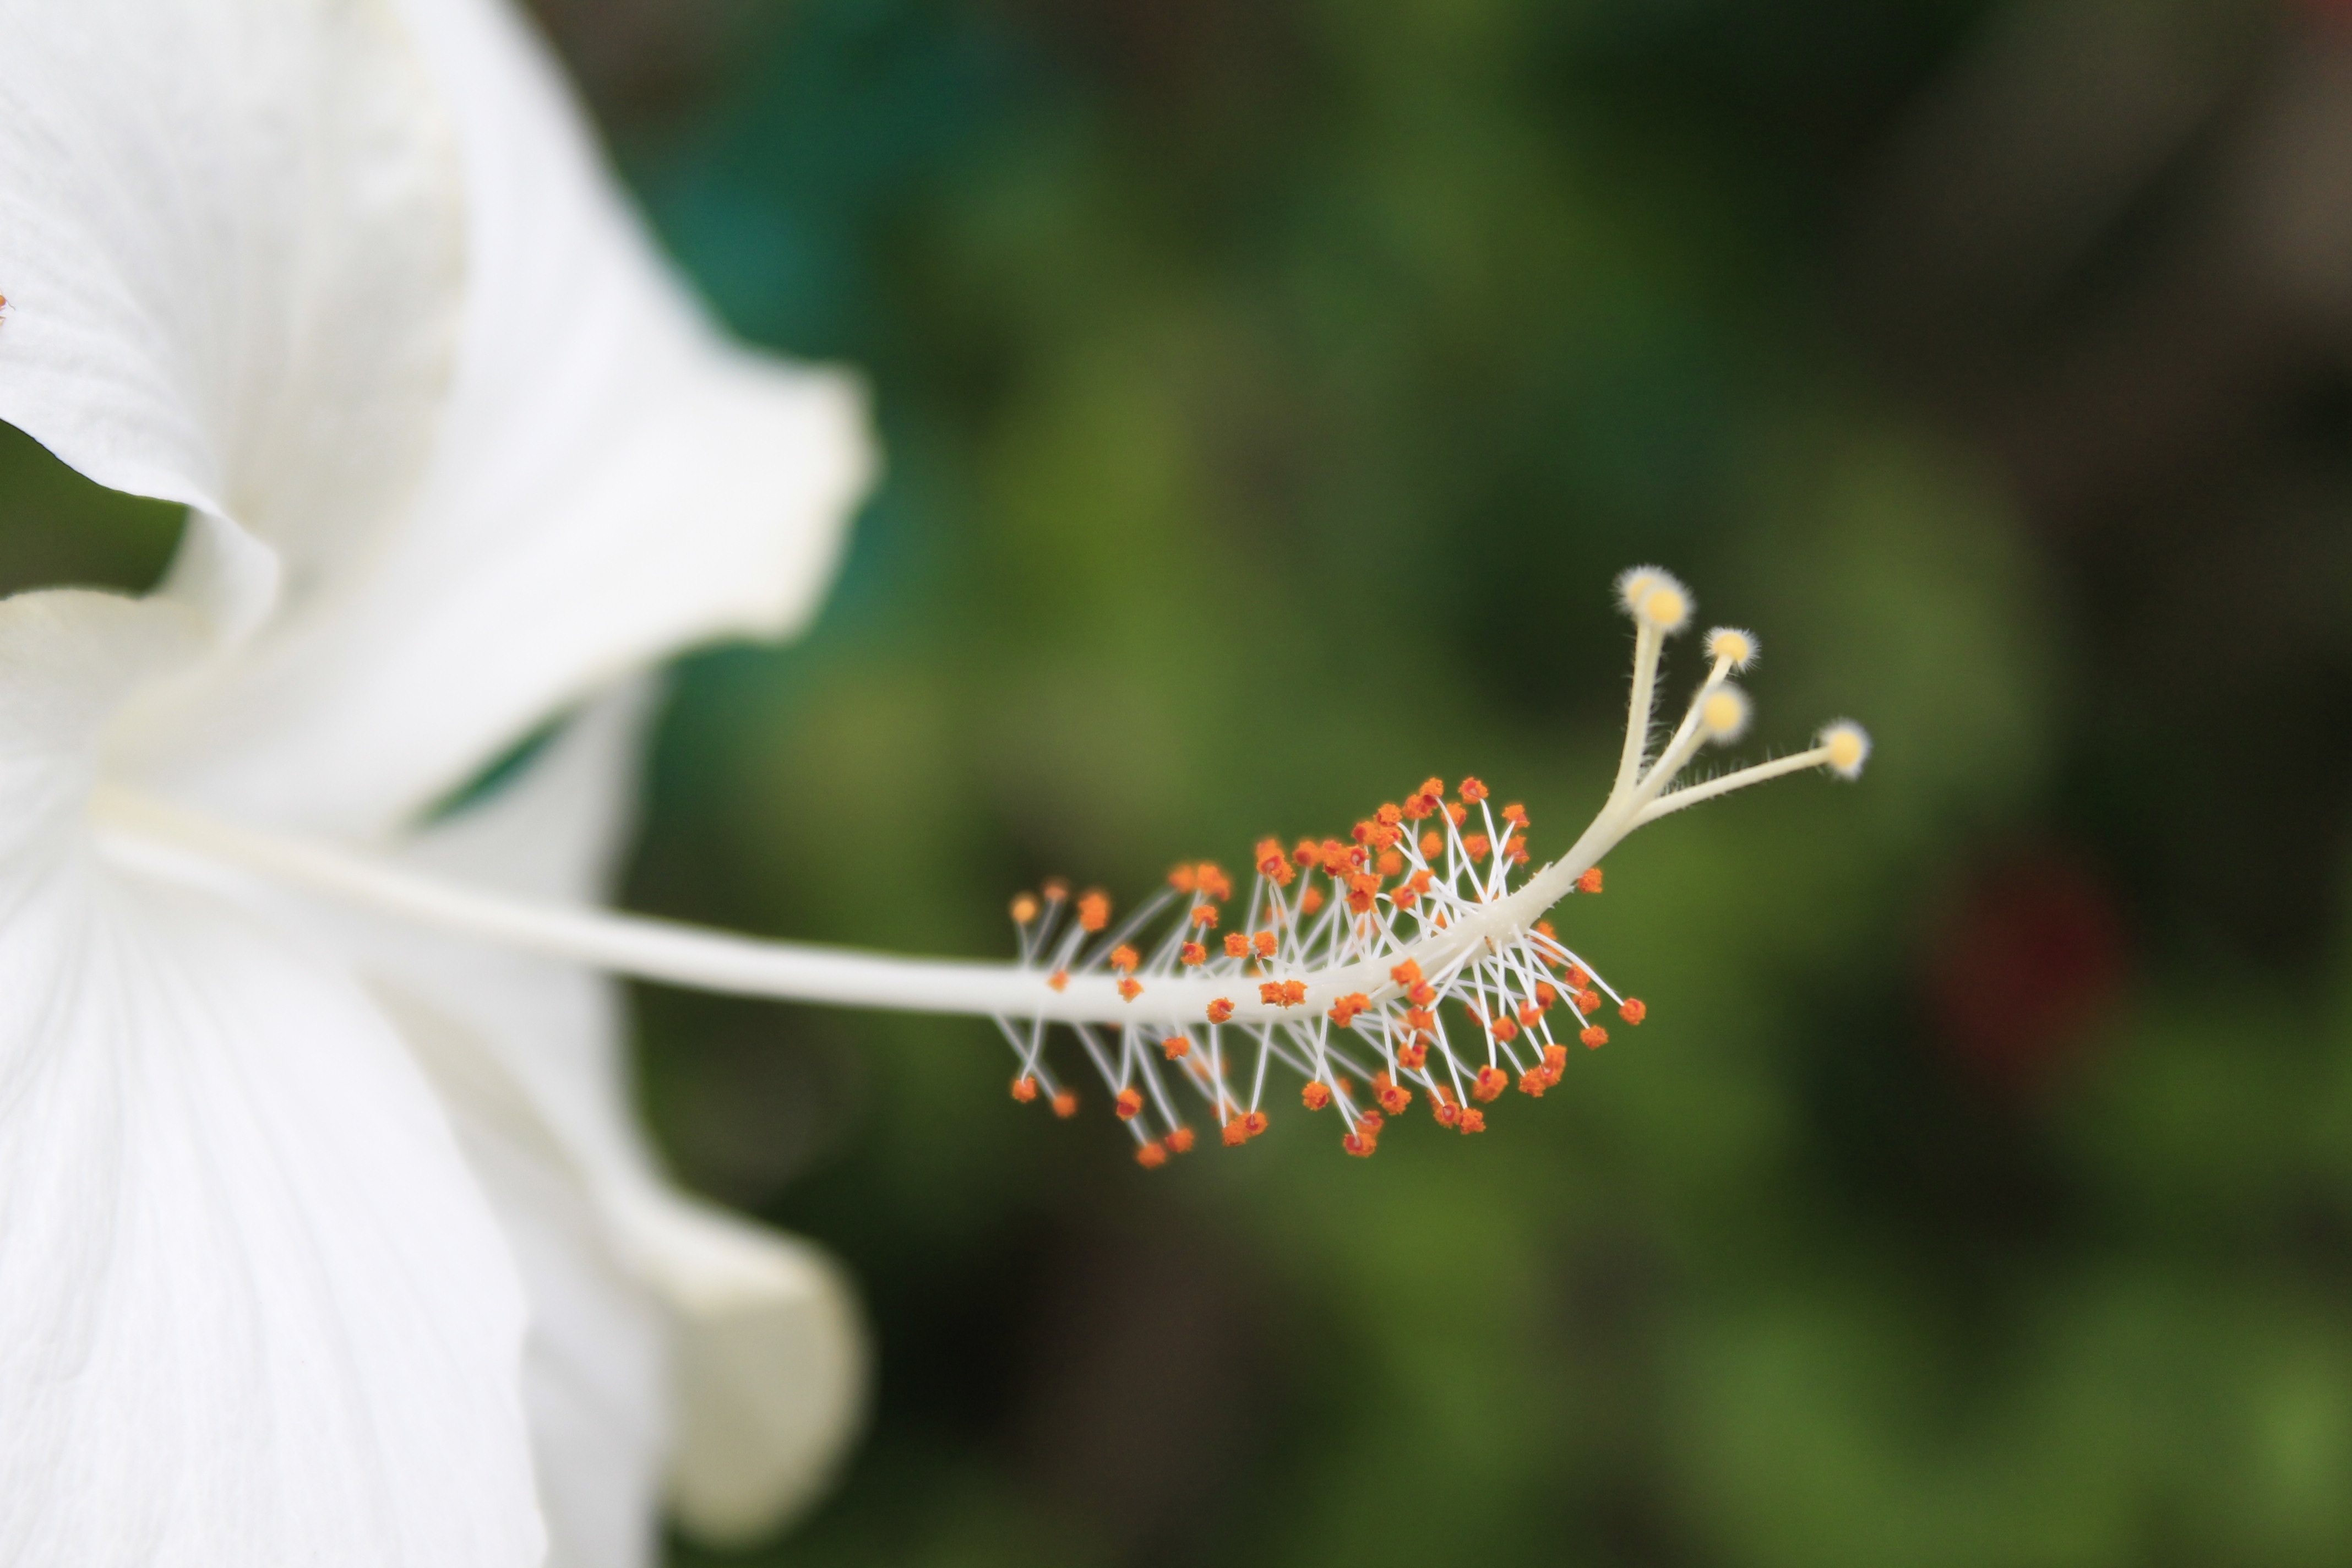
nature, branch, blossom, plant, photography, leaf, flower, green, insect, natural, botany, garden, flora, fauna, invertebrate, wildflower, close up, shrub, landscapes, hibiscus, macro photography, flowering plant, flower in the garden, botanist, plant stem, land plant, white hibiscu